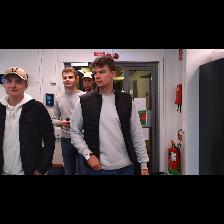
Label: Human